Osirian Portal

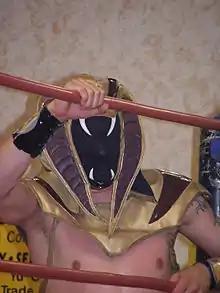
Ophidian in 2008

In March 2009, Amasis, Ophidian and Escorpion Egipcio entered the 2009 King of Trios tournament. On March 27, the first night of the tournament, they defeated Team PWG (El Generico and Nick and Matt Jackson) to move on to the following night's quarter finals, where they were defeated by The Future is Now (Equinox, Lince Dorado and Helios). The following month, after Egipcio suffered his first singles loss in a match against Helios and then a second trios loss against The Future Is Now, Ophidian wrote a blog on Chikara's official website where he blamed the losses on Egipcio and announced that he was kicked out of the team. Egipcio's profile has been since been removed from Chikara's roster page, confirming his departure. On September 13, 2009, at "Hiding in Plain Sight" The Colony (Fire Ant and Soldier Ant) defeated the Osirian Portal in two straight falls to win the Campeonatos de Parejas.